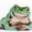
Label: frog